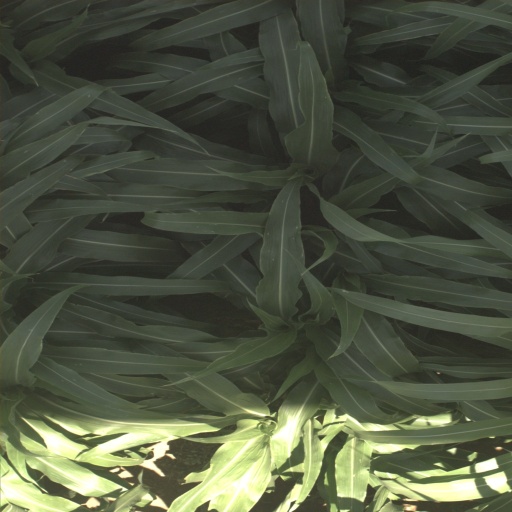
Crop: sorghum